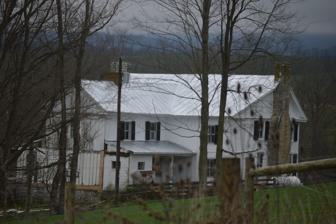
Building: Byrnside-Beirne-Johnson House
Country: United States of America
Year built: 1770
Historic house in West Virginia, United States United States historic place Byrnside-Beirne-Johnson House U.S. National Register of Historic Places Rear and southwestern side Show map of West Virginia Show map of the United States Location County Route 13 south of Union, near Union, West Virginia Coordinates 37°34′30″N 80°32′19″W / 37.57500°N 80.53861°W / 37.57500; -80.53861 Area 8 acres (3.2 ha) Built 1770 Architectural style Gothic Revival NRHP reference No. 93001358 Added to NRHP December 2, 1993 Byrnside-Beirne-Johnson House , also known as "Willowbrook," is a historic home located near Union , Monroe County, West Virginia . The house began as a pioneer log fort built by six families in 1770. After 1855, it was enlarged to a large 2 + 1 ⁄ 2 -story, five-bay, T-shaped dwelling with a two-story rear wing. It is covered with board-and-batten siding in the Gothic Revival style. The front features a two-story gable end porch built about 1900. Also on the property is a contributing smokehouse . It was listed on the National Register of Historic Places in 1991. The eastern log structure in the home was originally known as Byrnside's (or Burnside's) Fort.  James Byrnside was clearly an important person in the early settlement and defense of the area, having come into the sinks of Monroe area in the early 1760s and again in 1769 or 1770, having been burned out in 1763.  He amassed considerable wealth and power in the area, for example, being taxed for 3,750 acres in 1783 (1783 Greenbrier County Land Roll).  Five separate pension applicants mentioned being stationed at Byrnside's Fort (Bradshaw, Christy, Kincaid, Swope, Wincleback) between 1776 and 1781.  The most commonly mentioned commander for these men was a Capt. Wright, as well as James Byrnside himself.  John Stuart mentions trying to raise men under Capt. Byrnside in 1777, which adds further support for his extensive involvement (Thwaites and Kellogg 1908:240).  Byrnside's Fort was probably a fairly important regional fort.  The pension application of John Bradshaw suggests that spies from Byrnside's patrolled an area that butted up against the area that was covered by spies from Cook's Fort.  Byrnside's Fort was used as a place of rendezvous for an expedition to Fort Chiswell and on to Kentucky in February 1781 under Major Hamilton, Lt. Woods, Capt. Henderson, Capt. Davidson and Capt. Armstrong as well as providing the more typical protection of an immediate hinterland.  In August 1782, James Byrnside was awarded damages of over £12 for "damage done him by a party of militia from this county on their march to Kentucky (Greenbrier County Court Minutes, cited from Stinson 1988:13). Virginia Militia records show that there were twelve "Indian Spies" in service from 1776 through 1779, ranging between Cook's Fort and Byrnside's Fort, both along Indian Creek in what was then Augusta County, Virginia (now Monroe County, West Virginia). Willowbrook, including the original structure of Byrnside's Fort, is now in the process of restoration. References